2014 Dan River coal ash spill

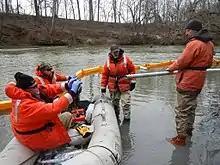
USFWS responders take core samples of Dan River sediment following the spill

The latest surface water sampling results were released by EPA in July 2014. All surface water chemical concentrations were found to be below the ERSLs except for lead. The latest sediment sampling results were also released in July 2014. All sediment chemical concentrations were found to be below the ERSLs except for aluminum, arsenic, barium, and iron. The latest soil sampling results were released in June 2014. All soil chemical concentrations were found to be below the ERSLs except for aluminum, barium, iron, and manganese.